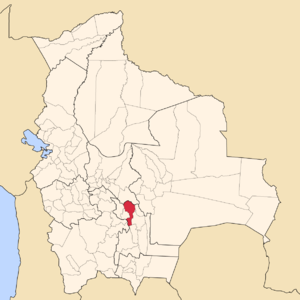
La province de Jaime Zudáñez est une des 10 provinces du département de Chuquisaca, en Bolivie. Son chef-lieu est Zudáñez.